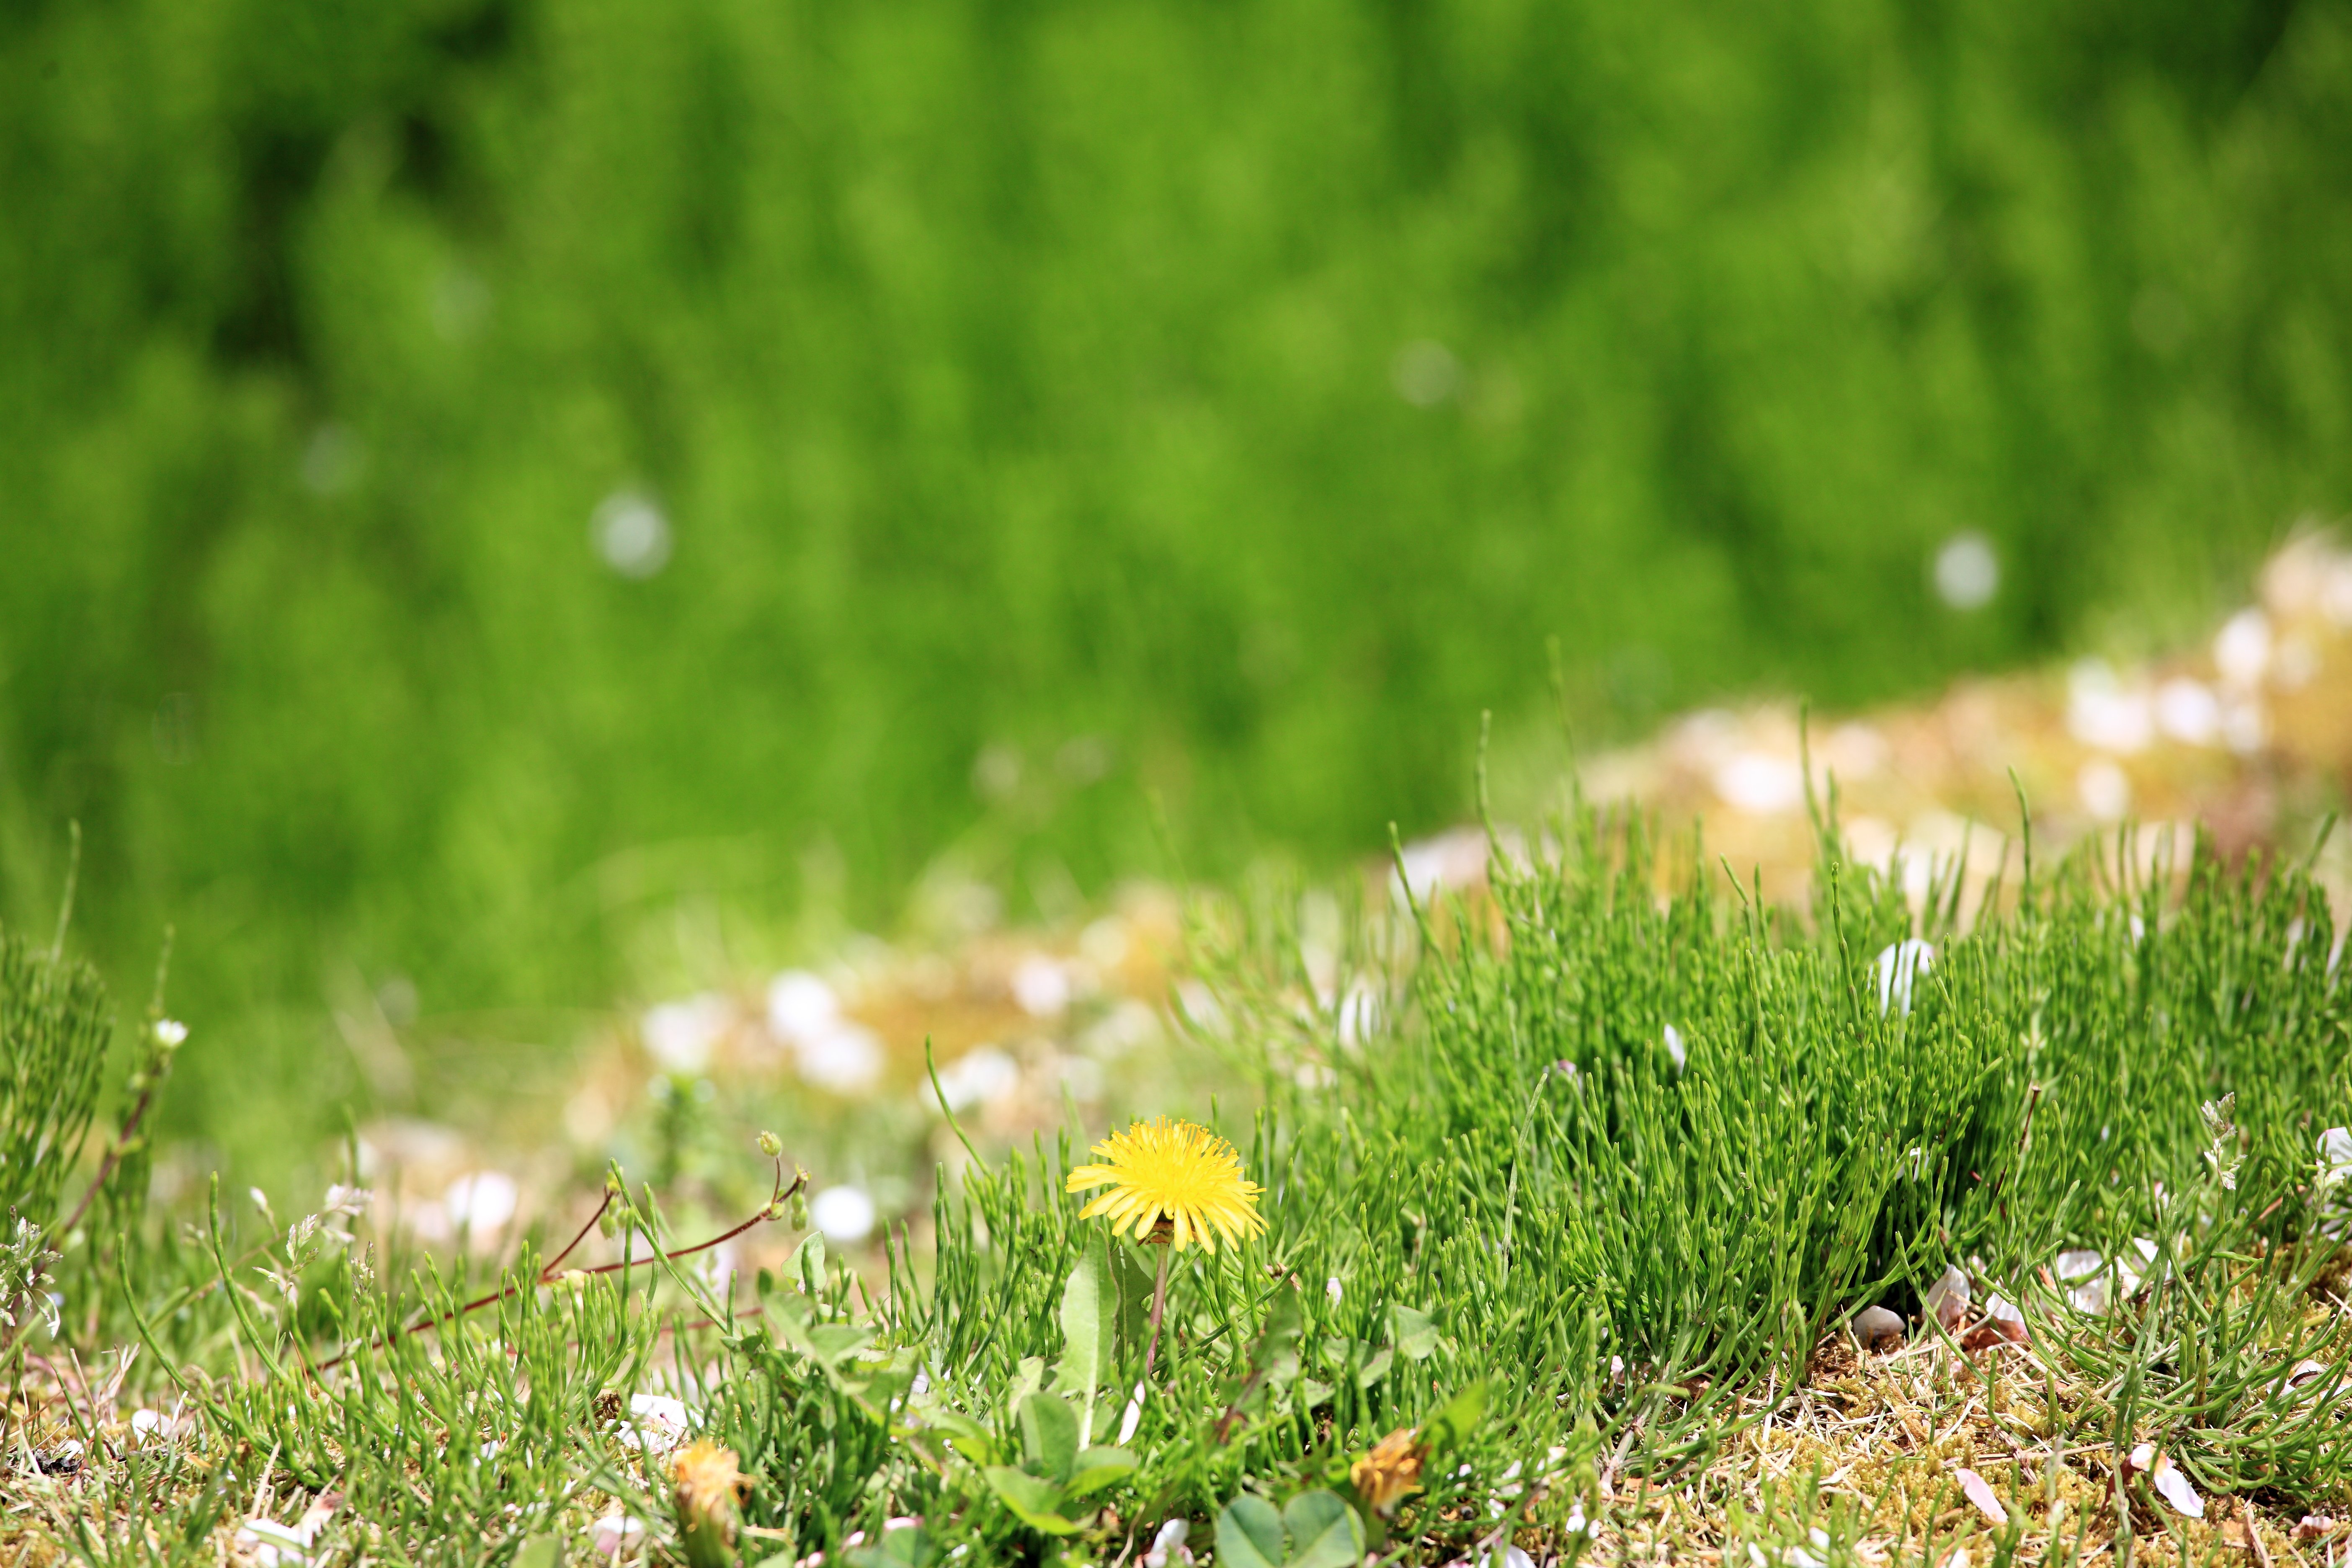
grass, blossom, plant, field, lawn, meadow, prairie, sunlight, leaf, flower, pattern, green, high, soil, background, grassland, blossoms, wallpaper, 5d, sakura, hires, markii, cherry, hi, res, resolution, iwate, tohno, toonoshi, fukusenji, grass family